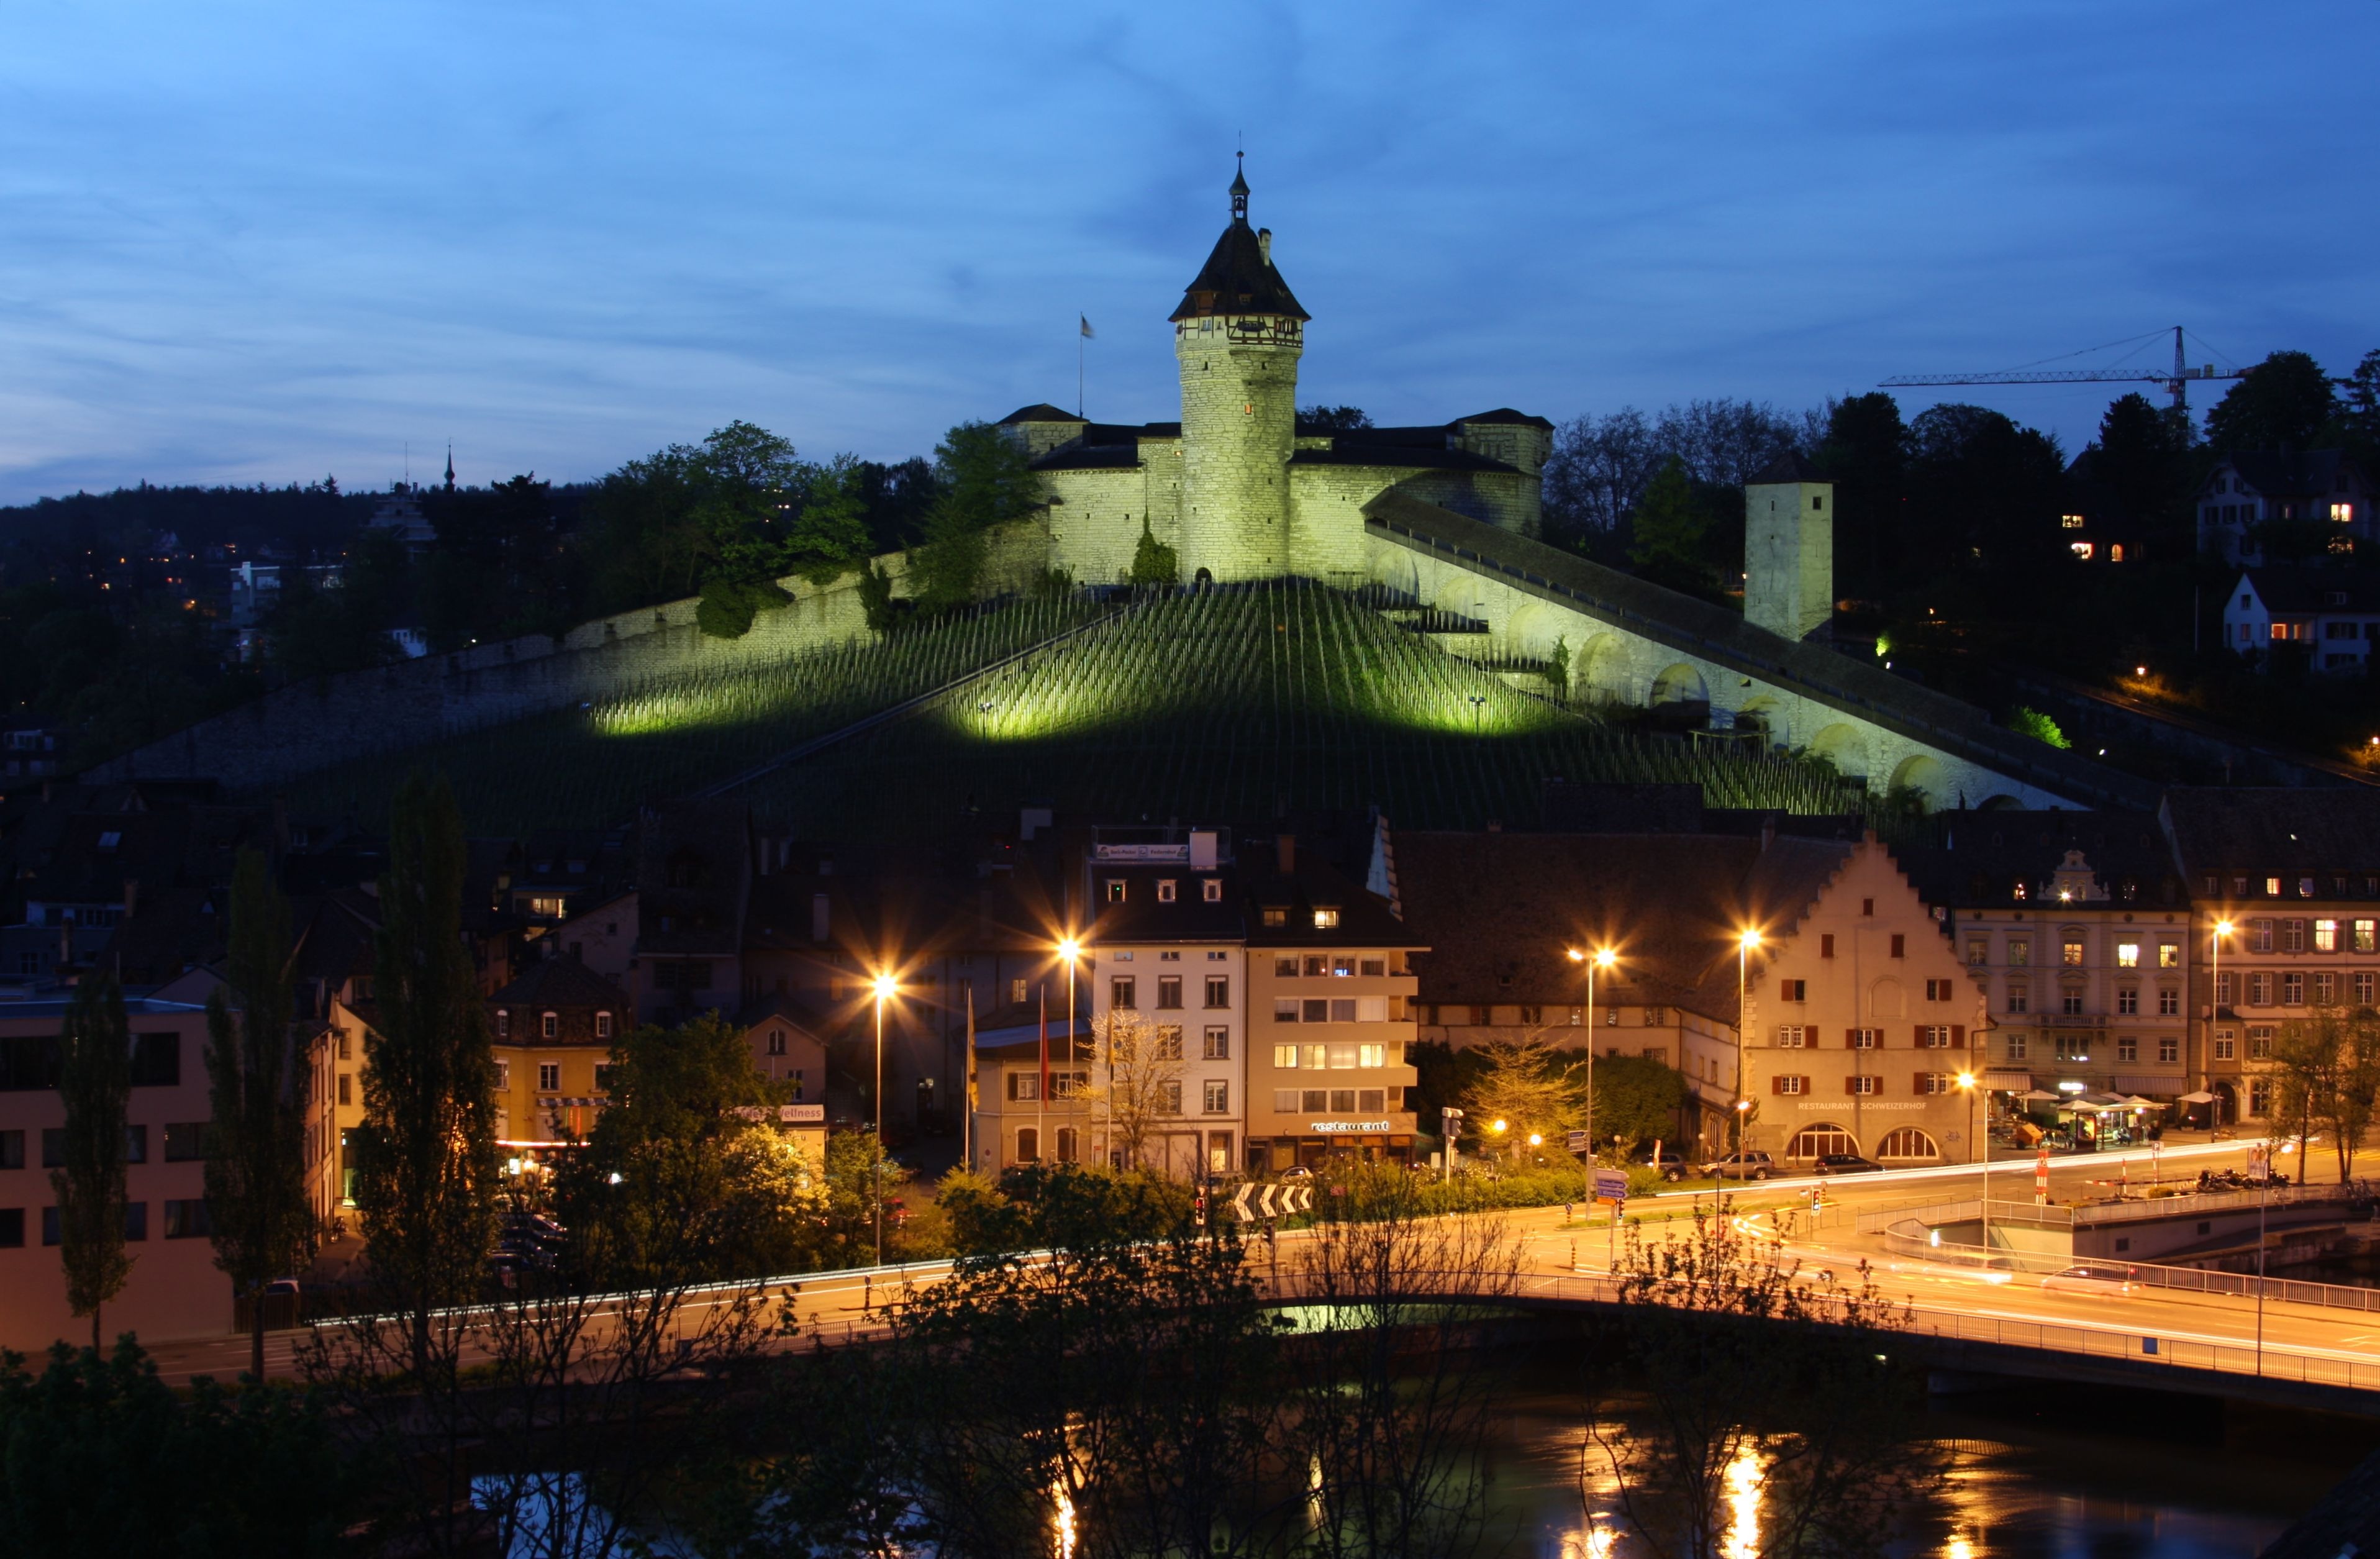
skyline, night, town, city, cityscape, dusk, evening, twilight, landmark, tourism, schaffhausen, blue hour, human settlement, munot